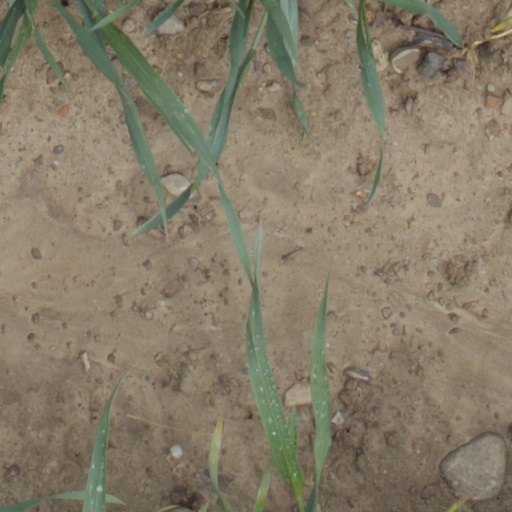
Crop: wheat